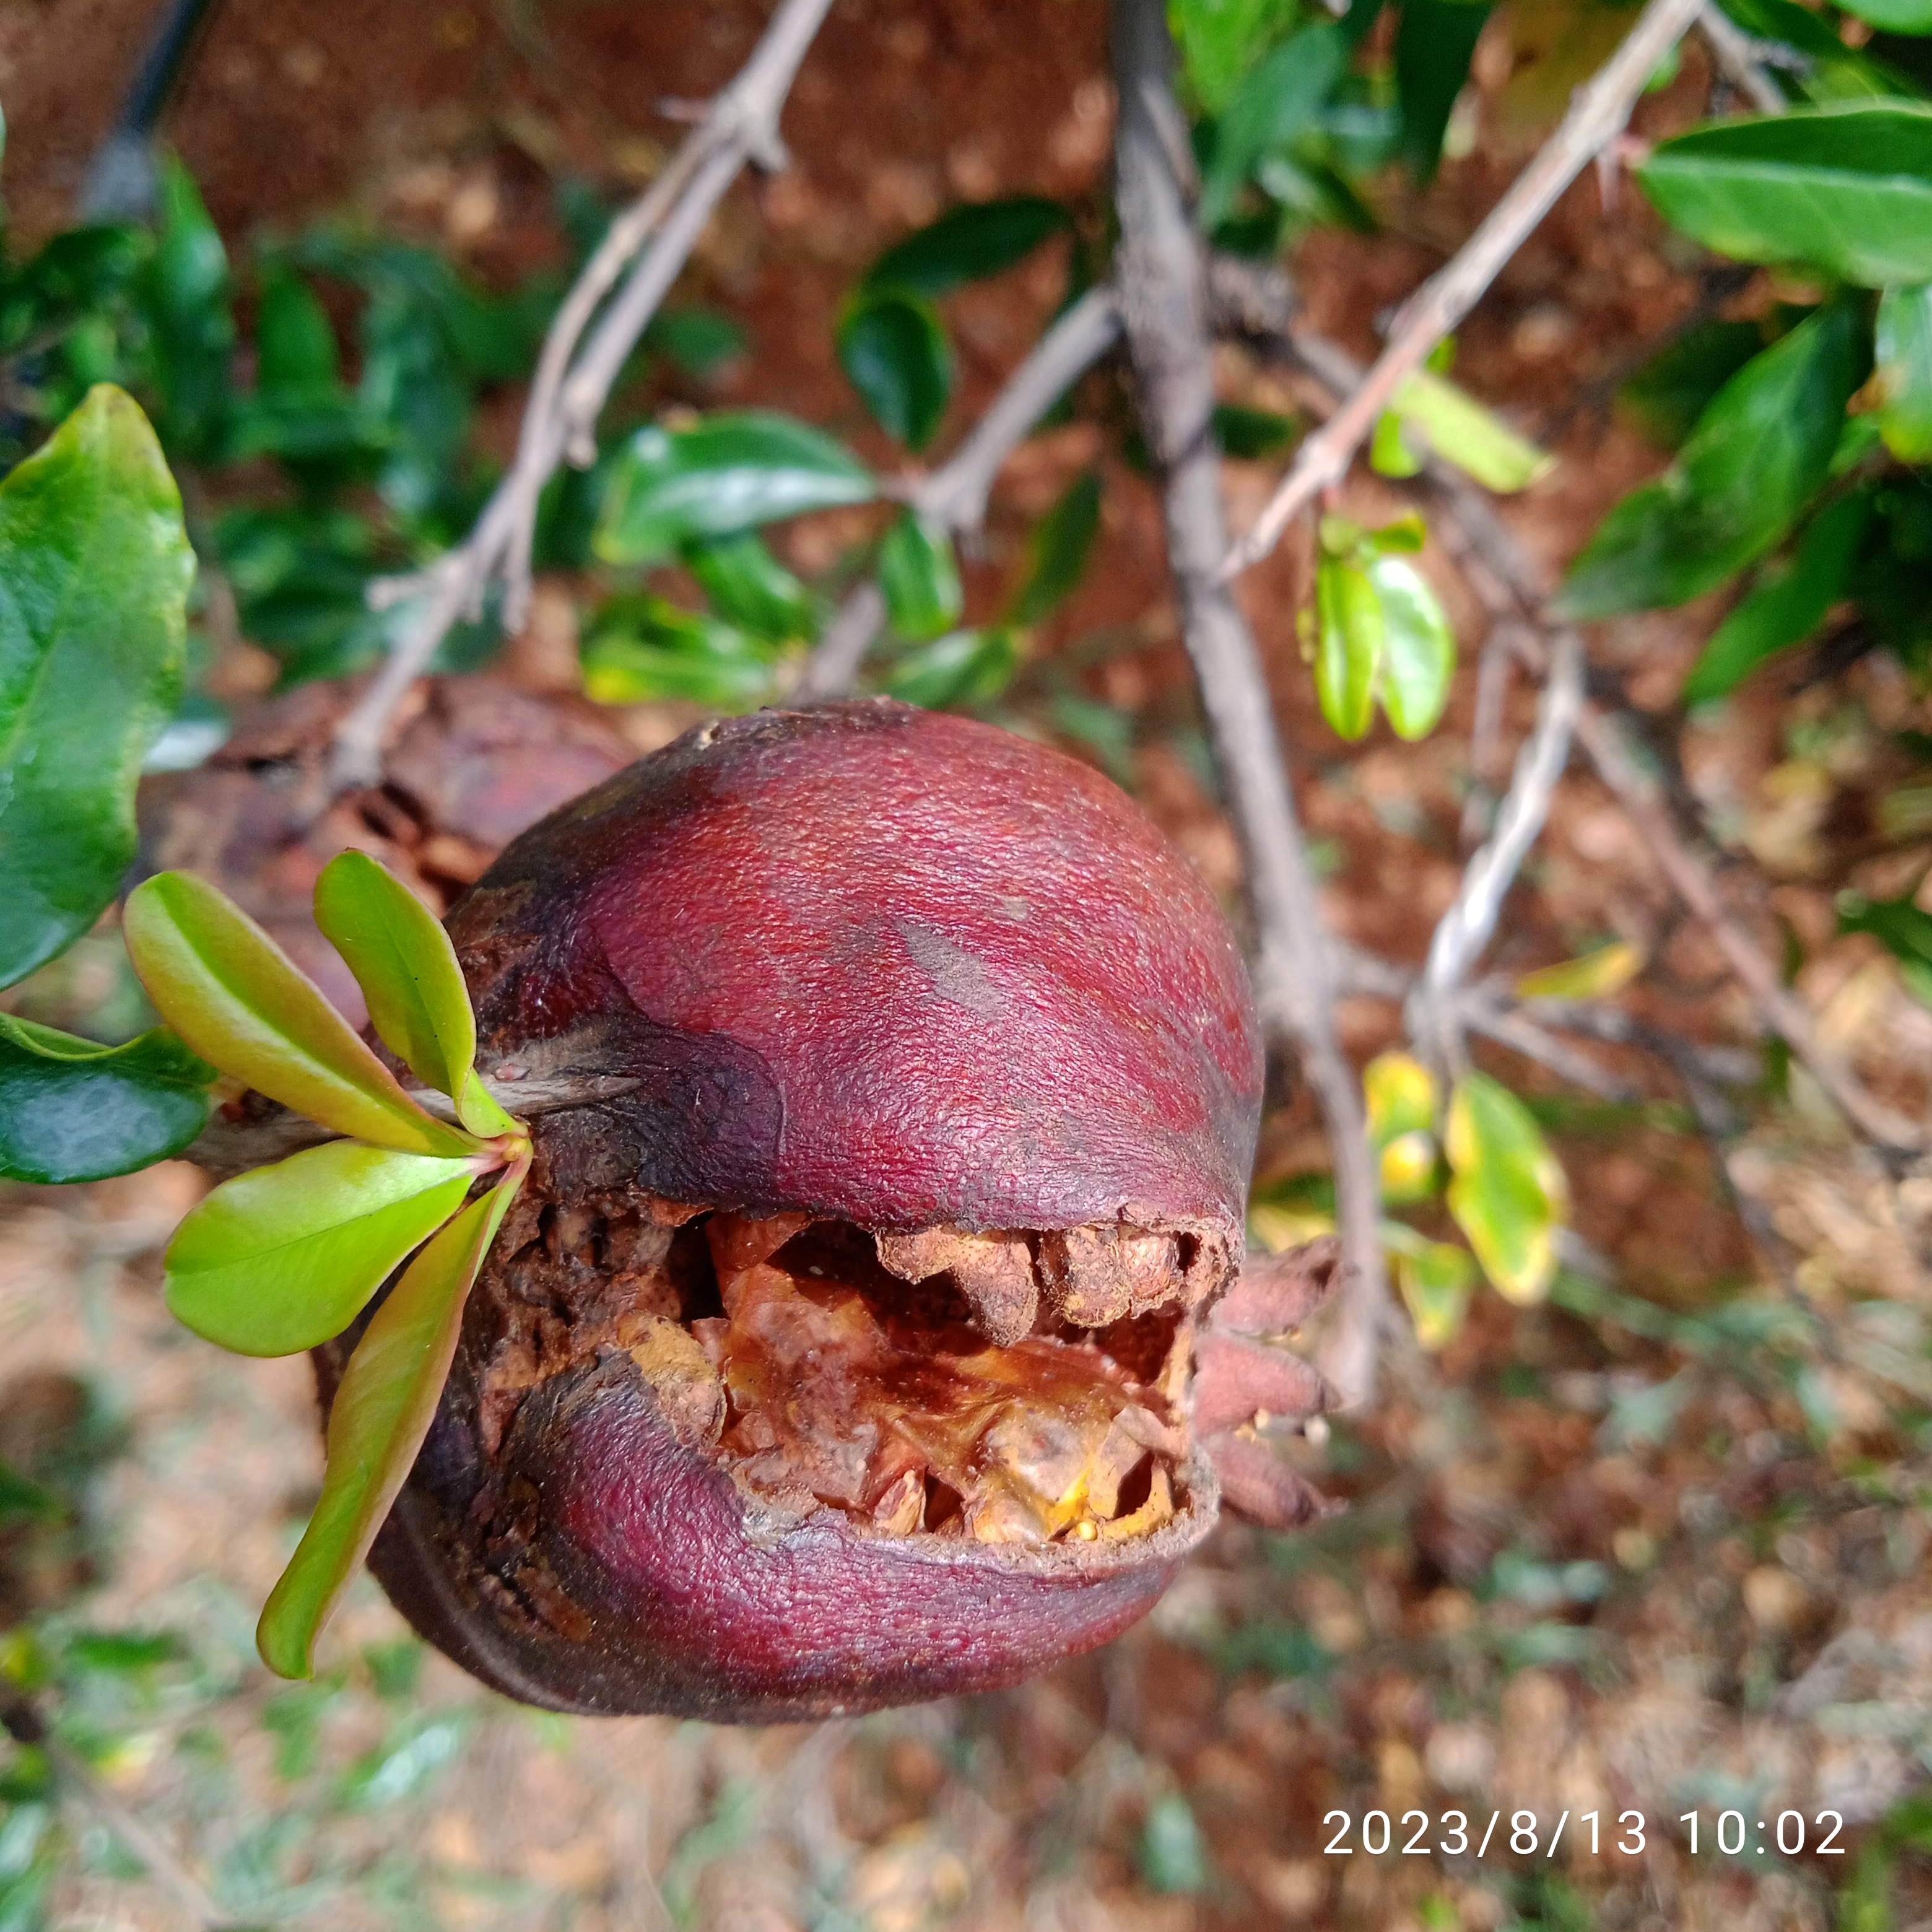
Label: Bacterial_Blight